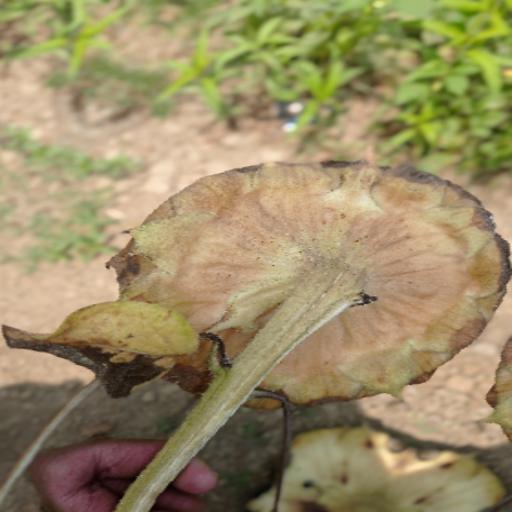
Label: Gray_mold